Krantiguru Shyamji Krishna Verma Kachchh University

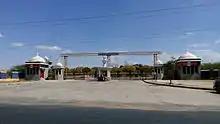
Main gate

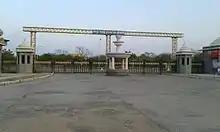
University Main Gate Bhuj

Krantiguru Shyamji Krishna Verma Kachchh University is a state university in Gujarat, India that promotes higher education in regional and rural areas of the country. It is named after Shyamji Krishna Varma of Kachchh, Gujarat.